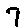
Label: 7